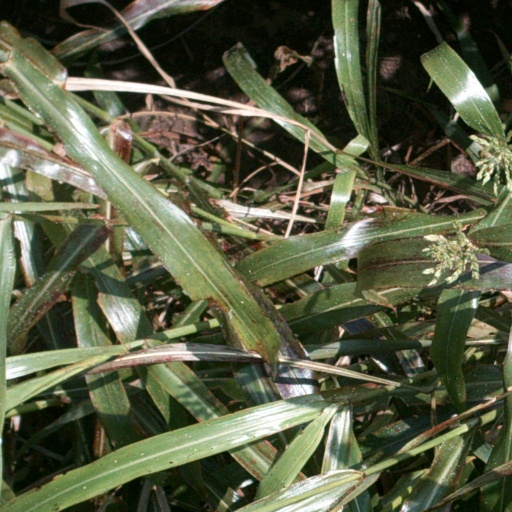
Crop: sorghum